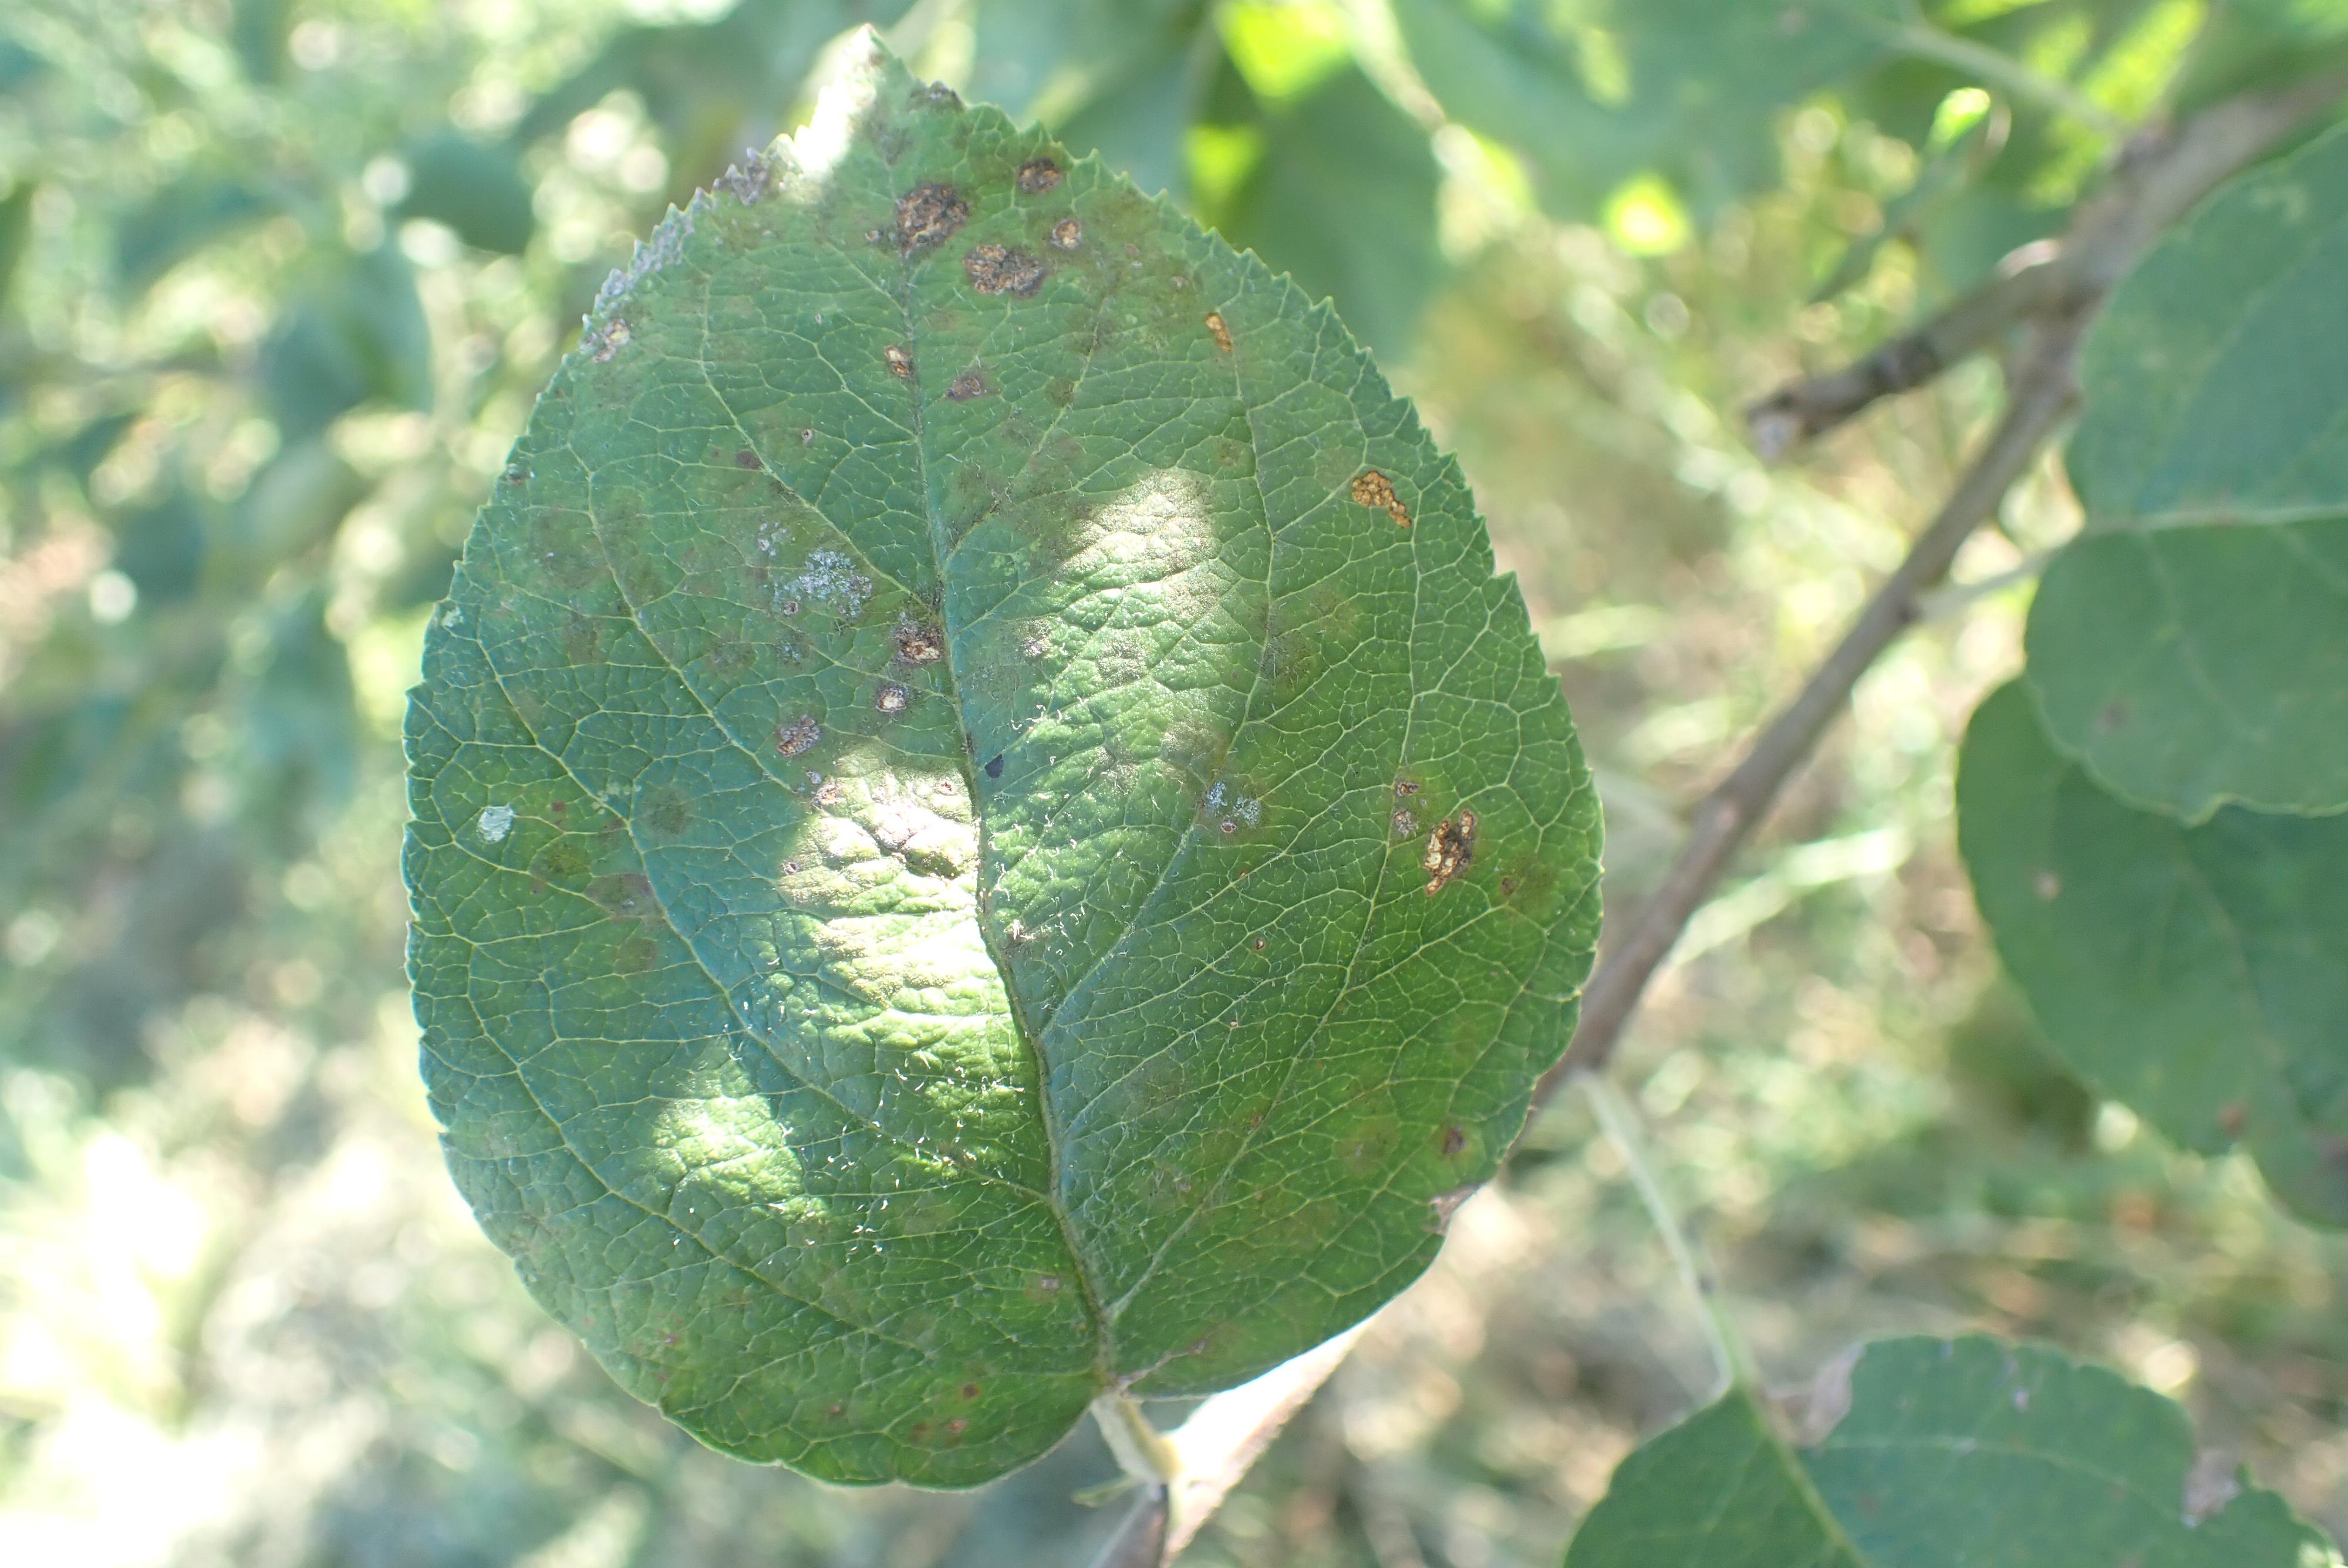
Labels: complex